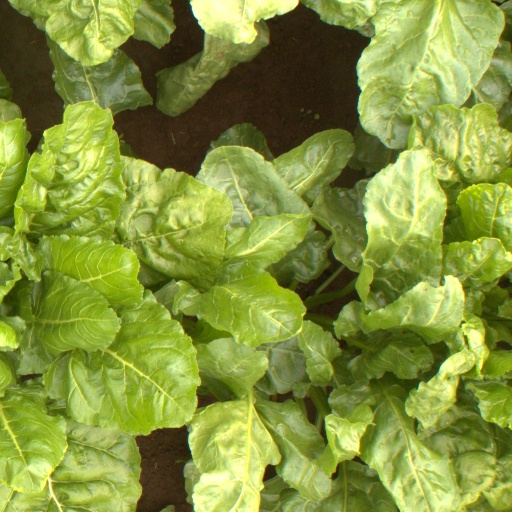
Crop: sugar beet